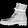
Label: Ankle boot